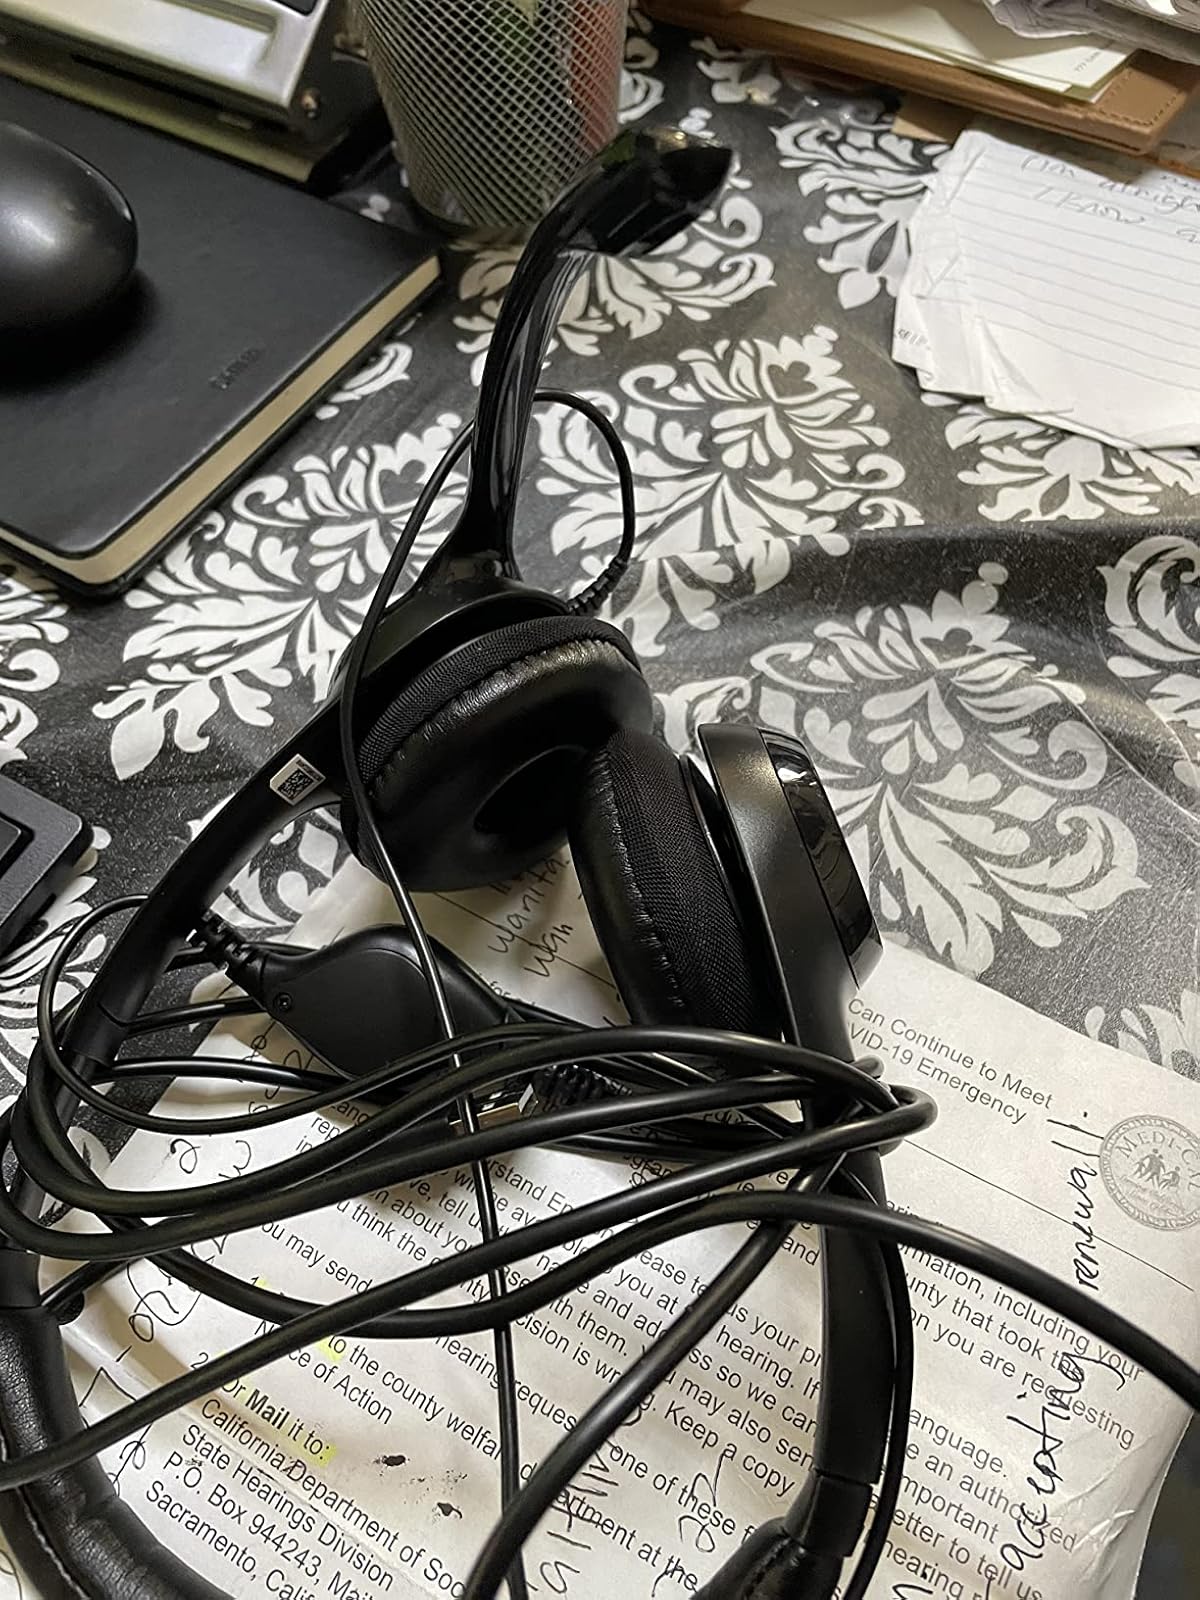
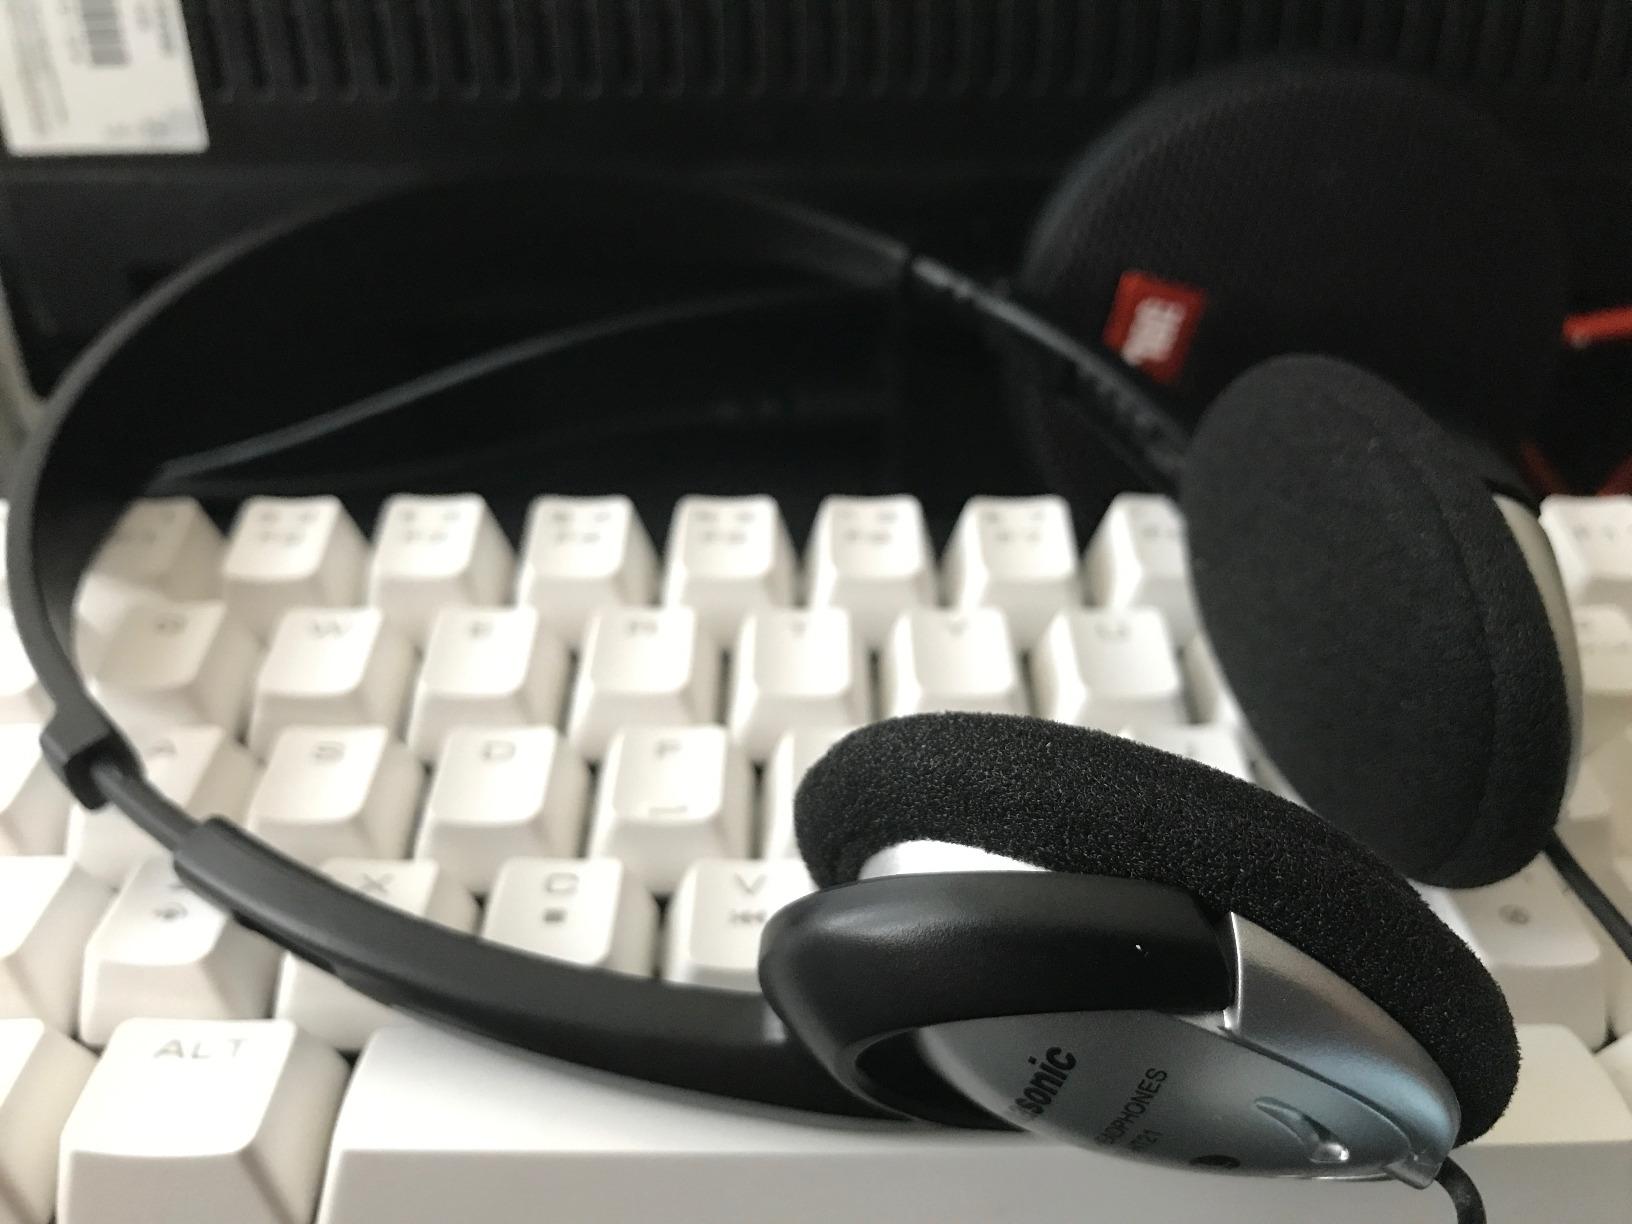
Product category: headphones
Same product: no